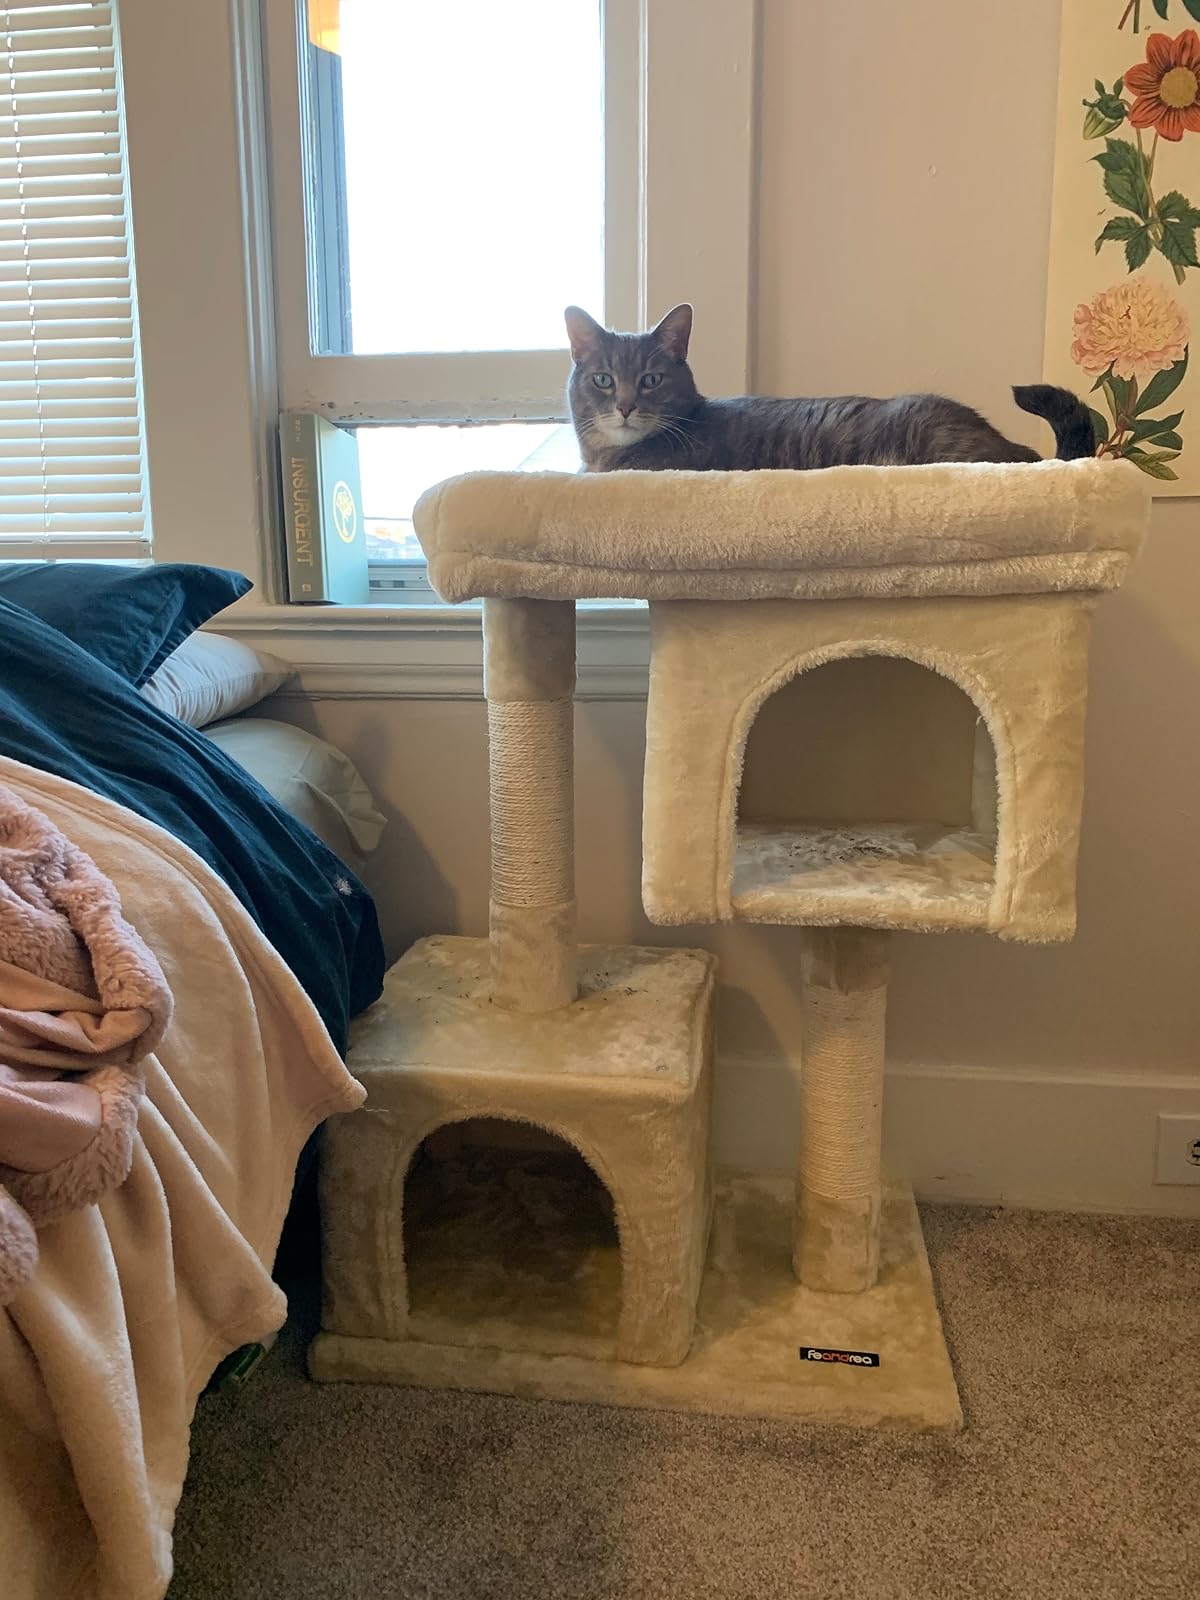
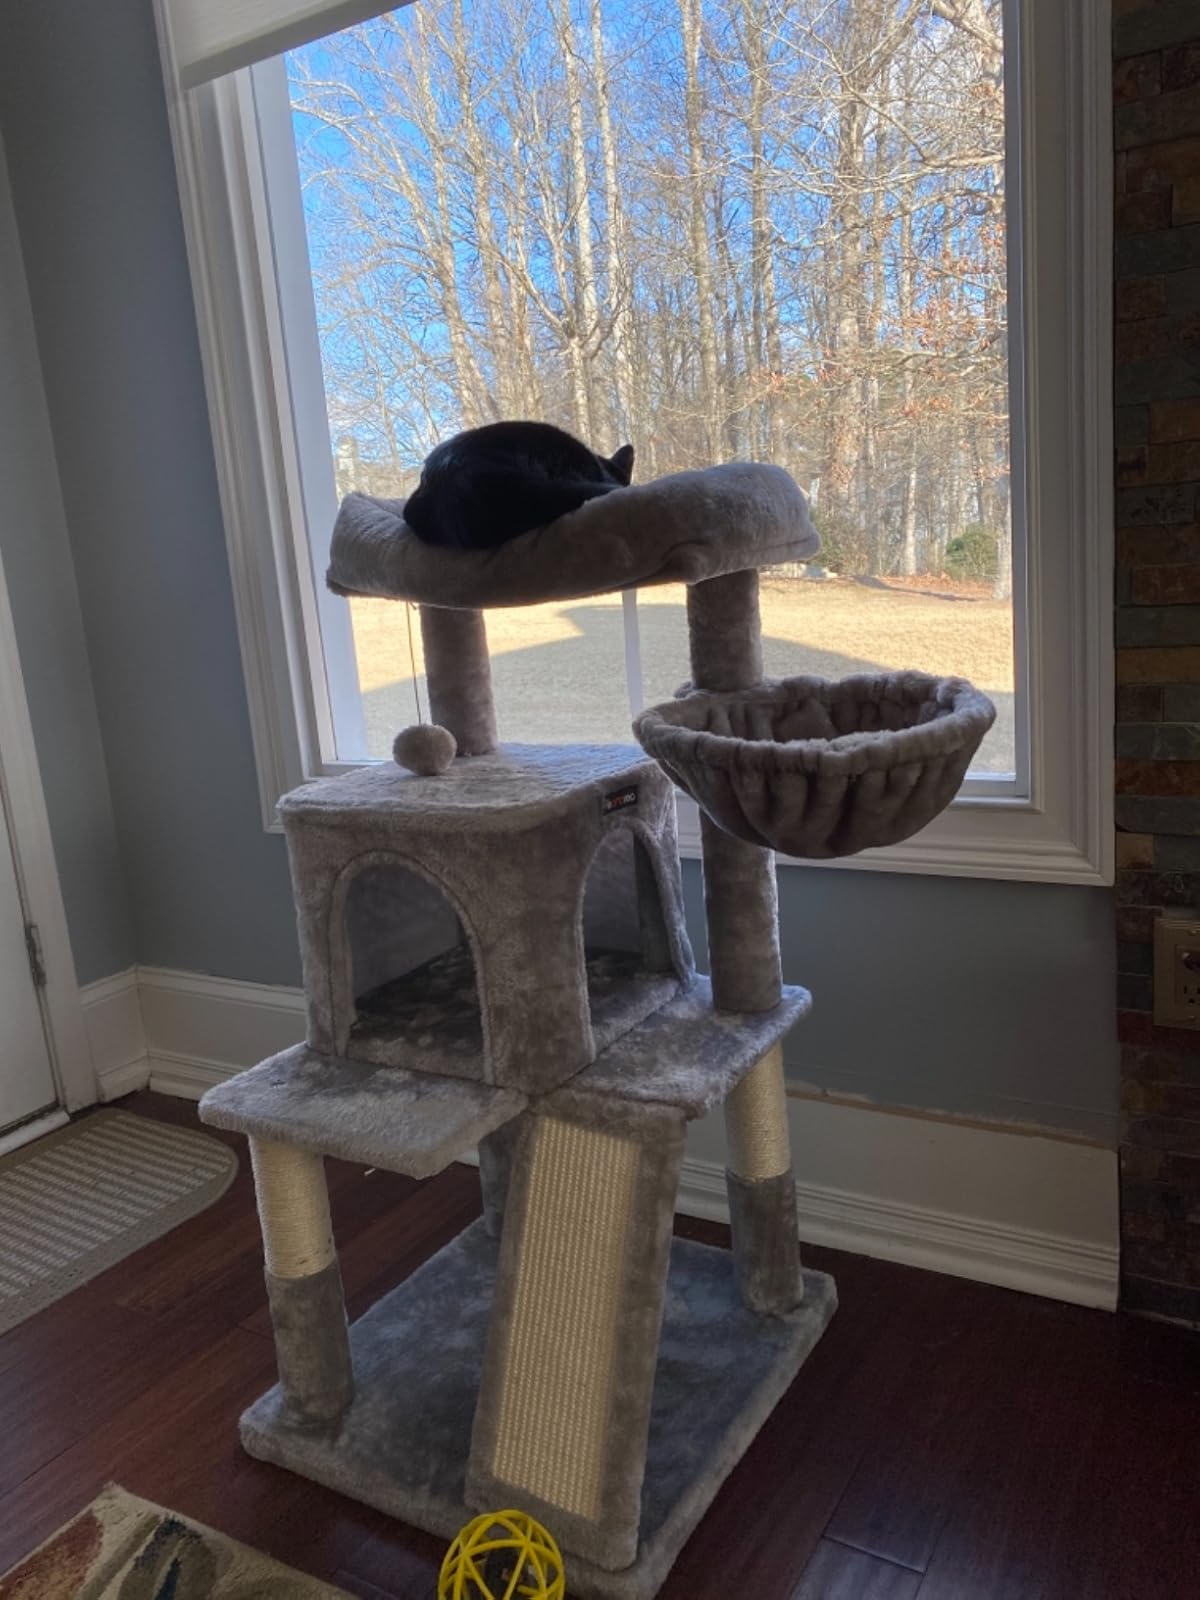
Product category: items_cat tree
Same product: no